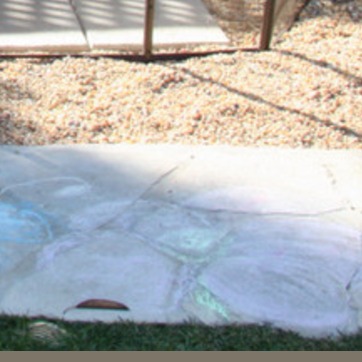
Material: stone